Herstmonceux Castle

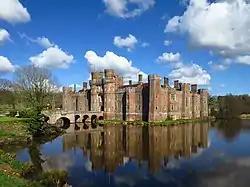
Herstmonceux Castle, seen from the south-east

Herstmonceux Castle is a brick-built castle, dating from the 15th century, near Herstmonceux, East Sussex, England. It is one of the oldest significant brick buildings still standing in England. The castle was renowned for being one of the first buildings to use that material in England, and was built using bricks taken from the local clay, by builders from Flanders. It dates from 1441. Construction began under the then-owner, Sir Roger Fiennes, and was continued after his death in 1449 by his son, Lord Dacre. The castle was gifted to Queen's University at Kingston, a Canadian university, in 1993 by Alfred and Isabel Bader.